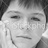
Emotion: neutral